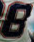
Number: 8